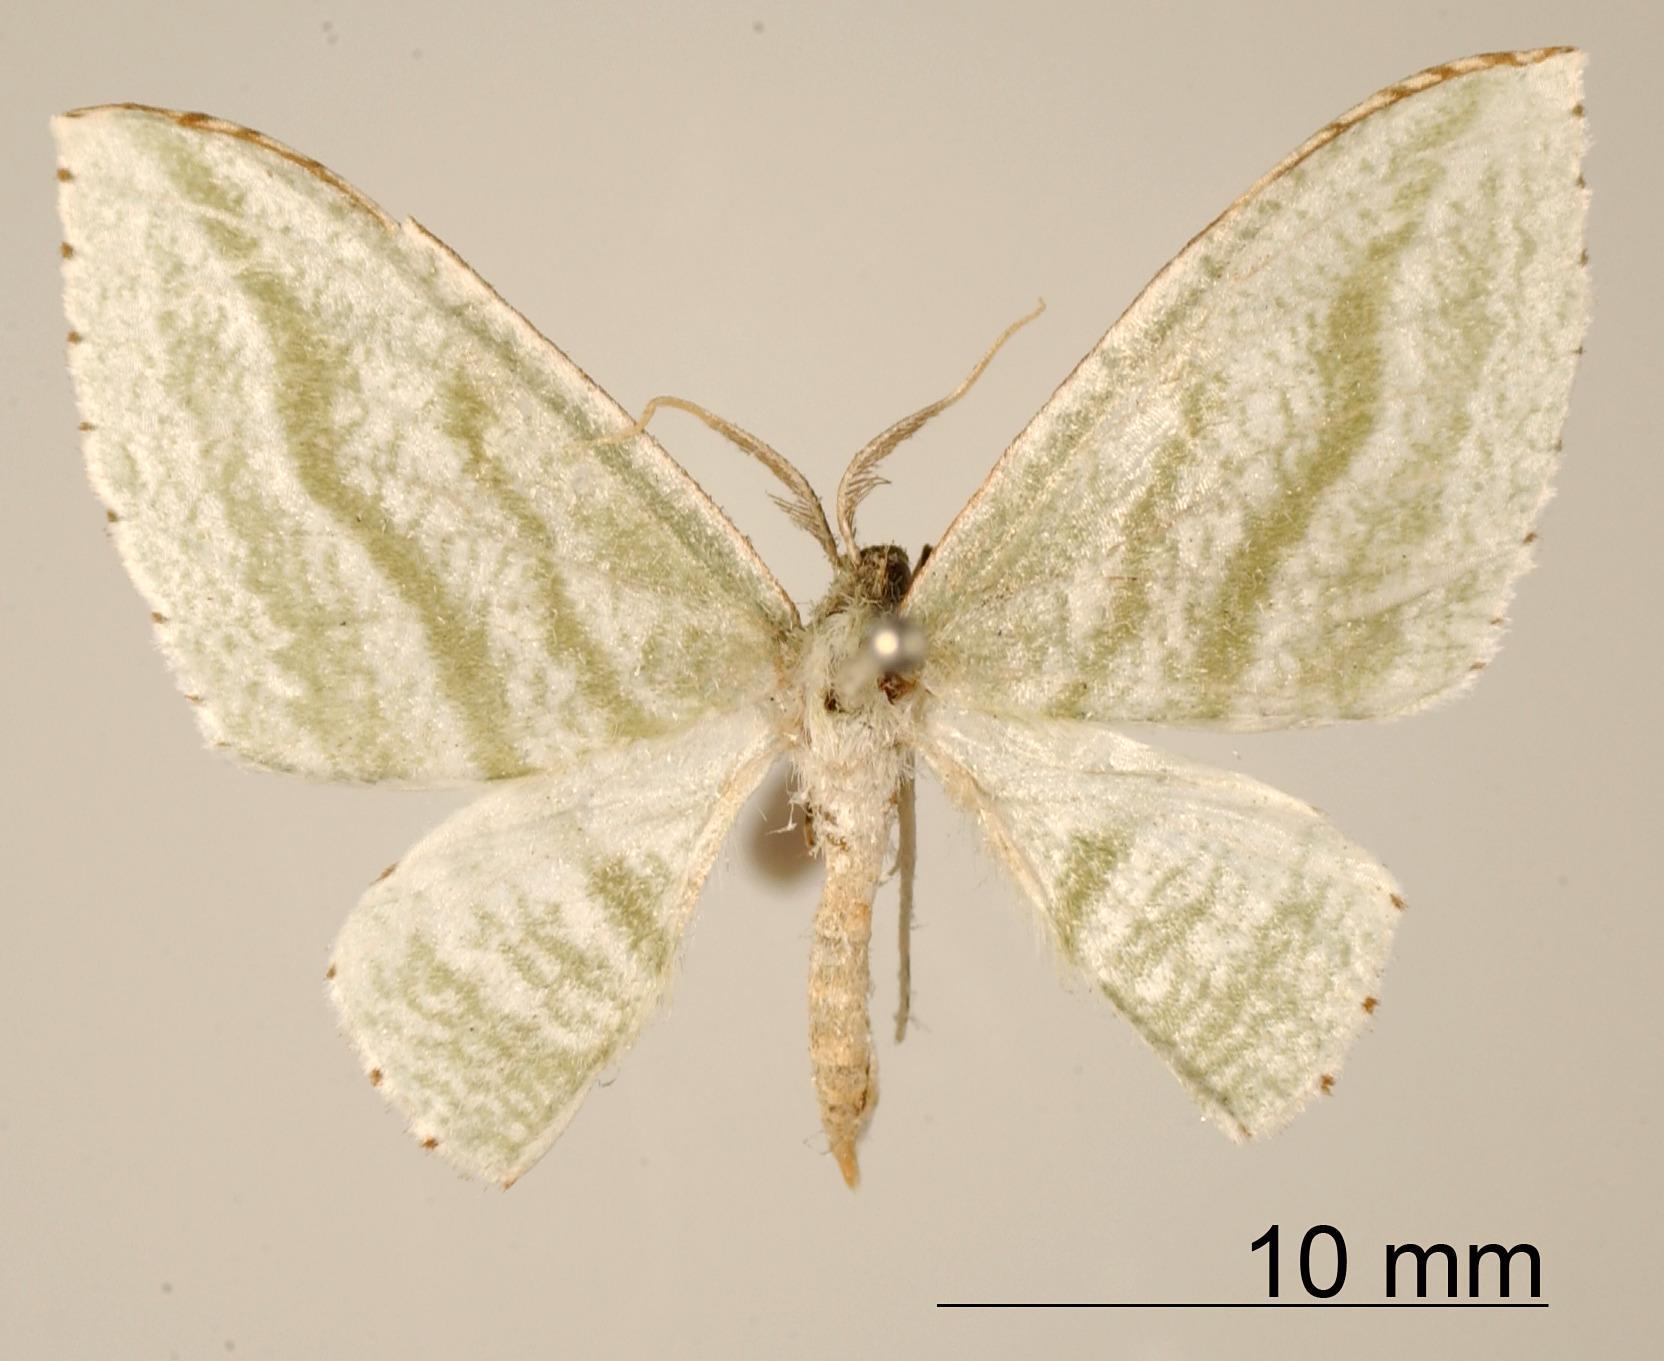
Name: Dyspteris vecinaria
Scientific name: Dyspteris vecinaria Schaus, 1901
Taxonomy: Animalia, Arthropoda, Insecta, Lepidoptera, Geometridae, Larentiinae
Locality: Chiriqui, Panama